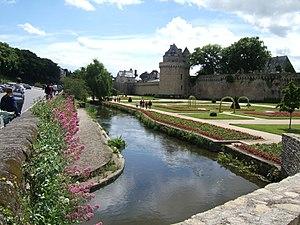
Vue sur les remparts de Vannes avec au premier plan la Marle
Les remparts de Vannes sont les fortifications érigées entre les IIIᵉ et XVIIᵉ siècles pour protéger la ville de Vannes dans le département du Morbihan en France. Fondée par les Romains à la fin du Iᵉʳ siècle av. J.-C. sous le règne d’Auguste, la civitas Venetorum se voit contrainte de se protéger derrière un castrum à la fin du IIIᵉ siècle, alors même qu'une crise majeure secoue l’empire romain. Cette première enceinte demeure la seule protection de la cité pendant plus d’un millénaire. C’est à l’époque du duc Jean IV, à la fin du XIVᵉ siècle, que l’enceinte de la ville est réédifiée et étendue vers le sud pour protéger les nouveaux quartiers. Le duc veut faire de Vannes non seulement un lieu de résidence mais également une place forte sur laquelle il peut s’appuyer en cas de conflit. La superficie de la ville intra-muros est doublée et le duc adjoint à la nouvelle enceinte sa forteresse de l’Hermine.
La tour du Connétable, construite dans la première moitié du XVᵉ siècle, est un édifice intégré aux remparts de la commune française de Vannes dans le Morbihan. Malgré son aspect fortifié, résolument tourné vers la défense de la cité, et bien que la tour dispose de casemates d'artillerie dans la salle basse, la destination initiale de la tour du Connétable fut d'héberger le chef des armées du duc de Bretagne. Son nom provient donc de sa fonction dont le plus illustre représentant fut Arthur III de Bretagne dit « le Connétable de Richemont », connétable de France et duc de Bretagne. Située au nord du château de l'Hermine, aujourd'hui disparu, la tour semble avoir fait partie de sa défense.